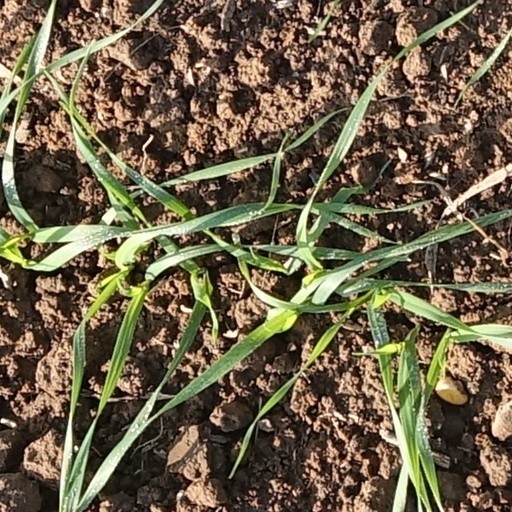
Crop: wheat